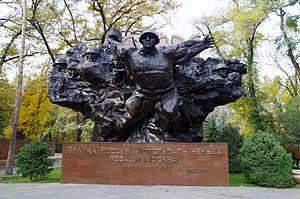
Le Parc des 28 gardes de Panfilov est un parc situé dans la ville d'Almaty au Kazakhstan.